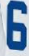
Number: 6